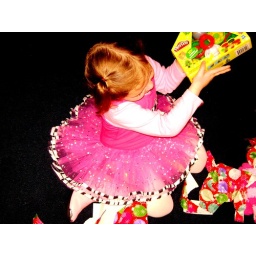
My niece in her new pink tutu, with animal print trim, pink cowboy boots, and play-doh.